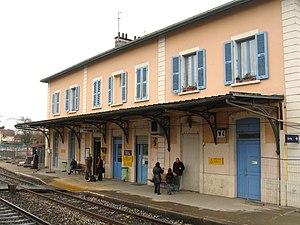
La gare de Pontcharra-sur-Bréda - Allevard est une gare ferroviaire française de la ligne de Grenoble à Montmélian, située sur le territoire de la commune de Pontcharra, dans le département de l'Isère, en région Auvergne-Rhône-Alpes.